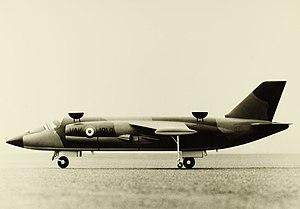
Le NBMR-3, pour NATO Basic Military Requirement 3, était un document produit par un comité de l'OTAN au début des années 1960 détaillant les spécifications de conception de futurs avions militaires.